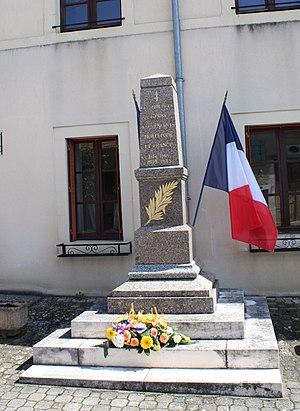
Le monument aux morts
Sionne est une commune française située dans le département des Vosges en région Grand Est.